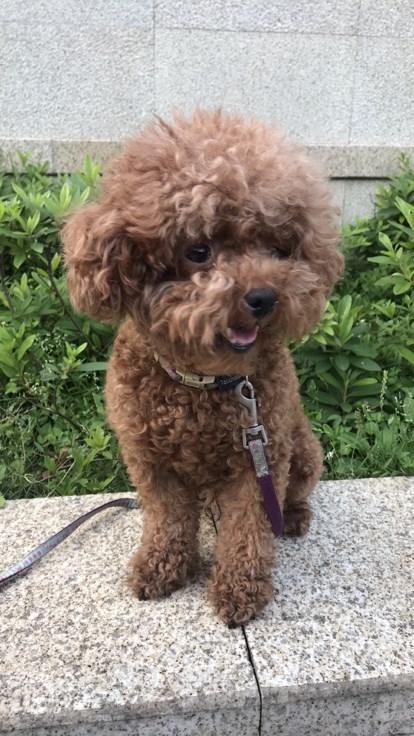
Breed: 7449-n000128-teddy